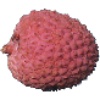
Label: Lychee 1